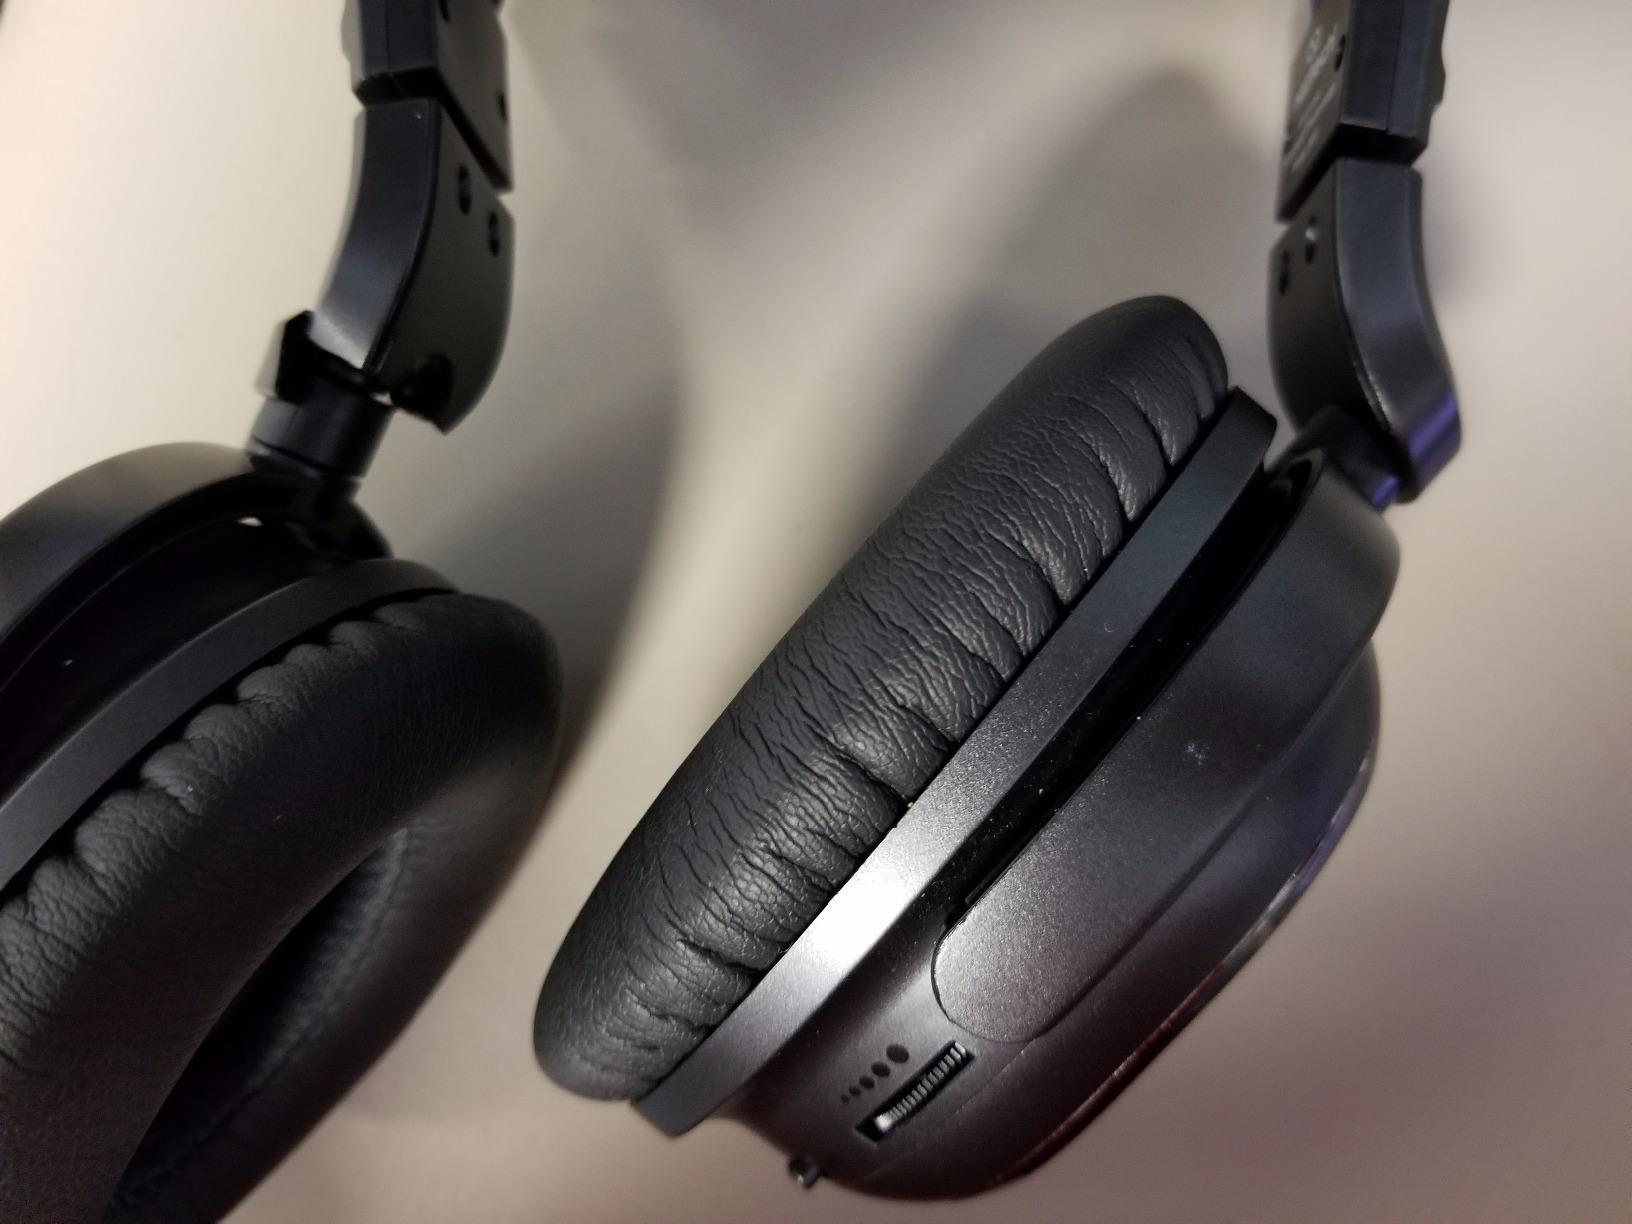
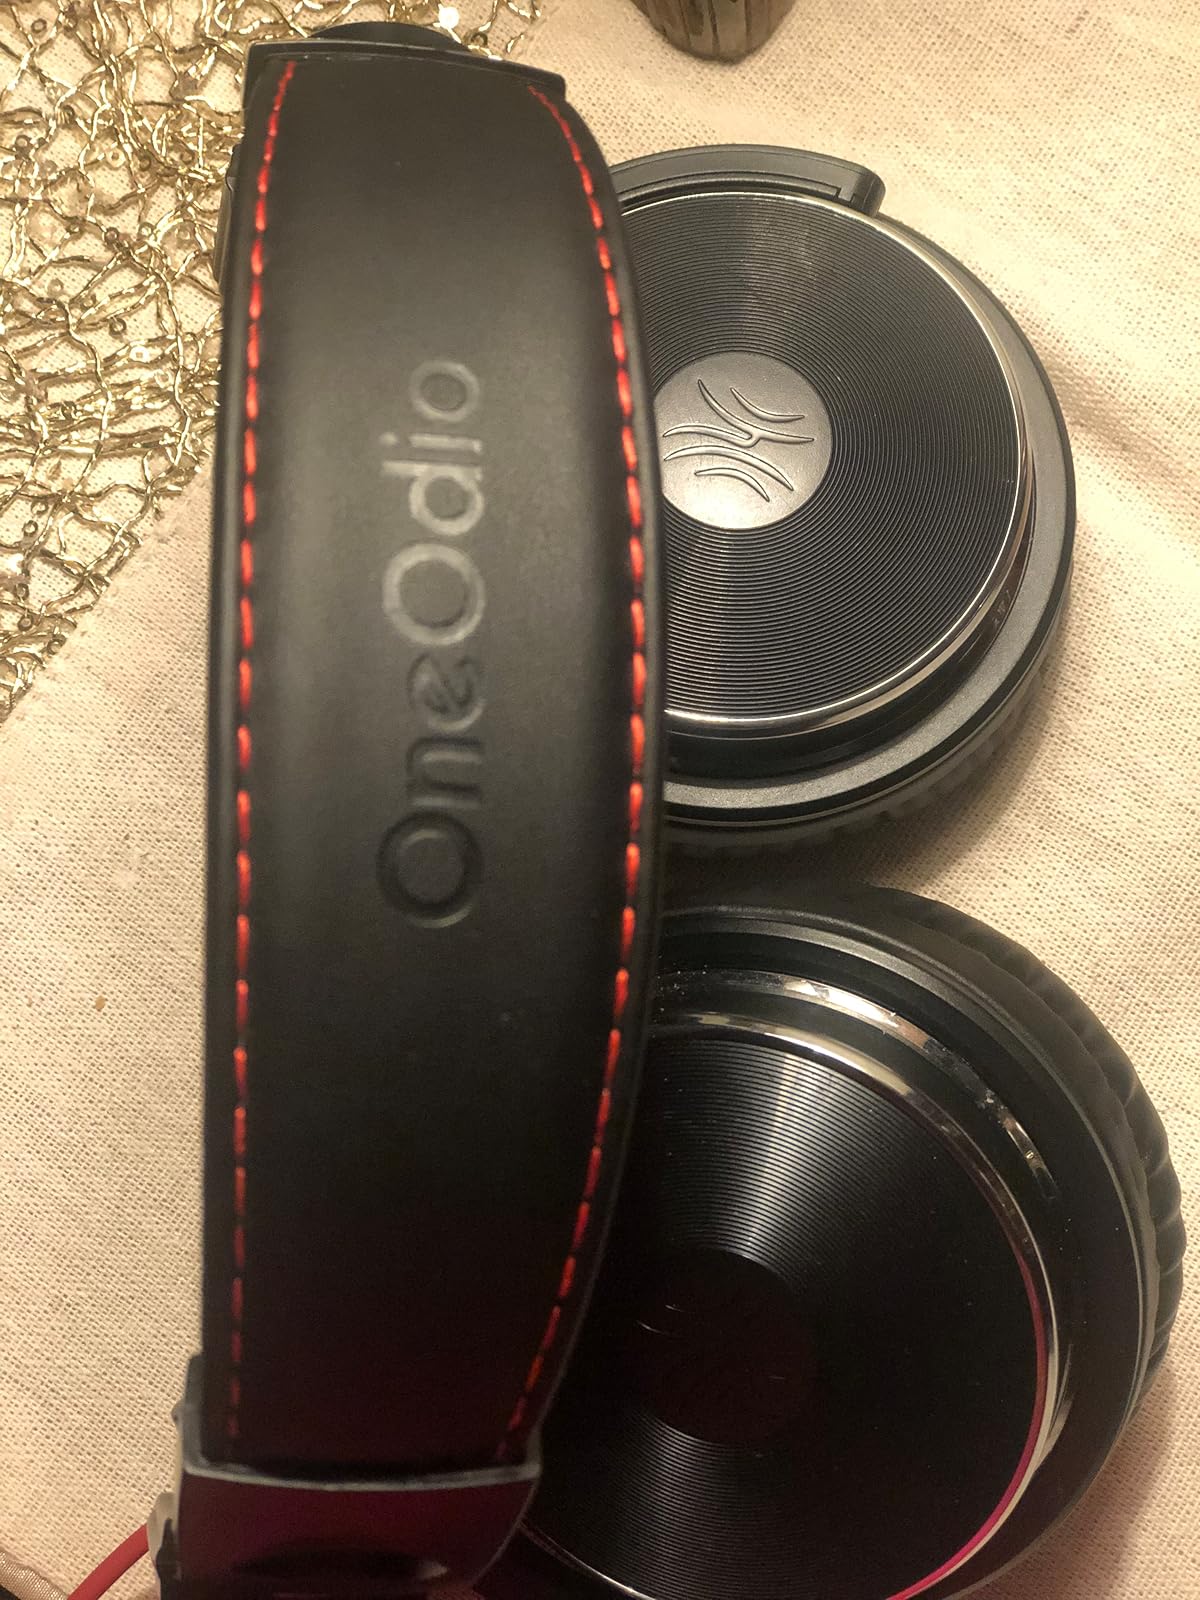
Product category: headphones
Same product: no